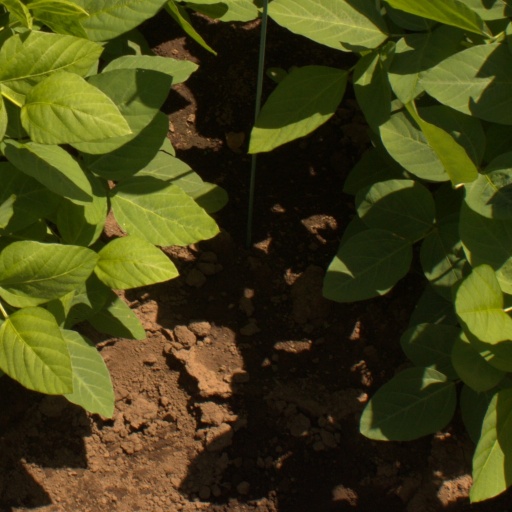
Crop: soybean